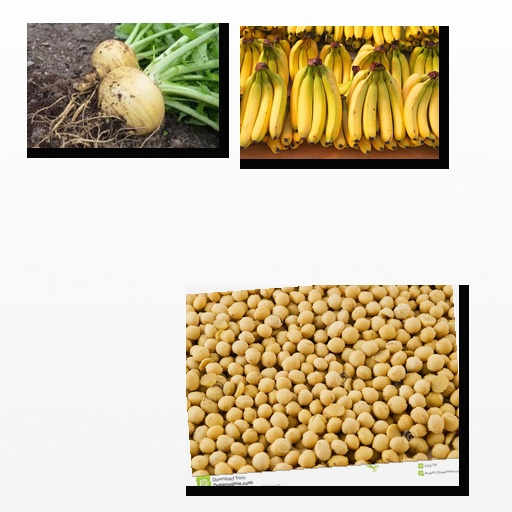
Food items: turnip, soybean, banana